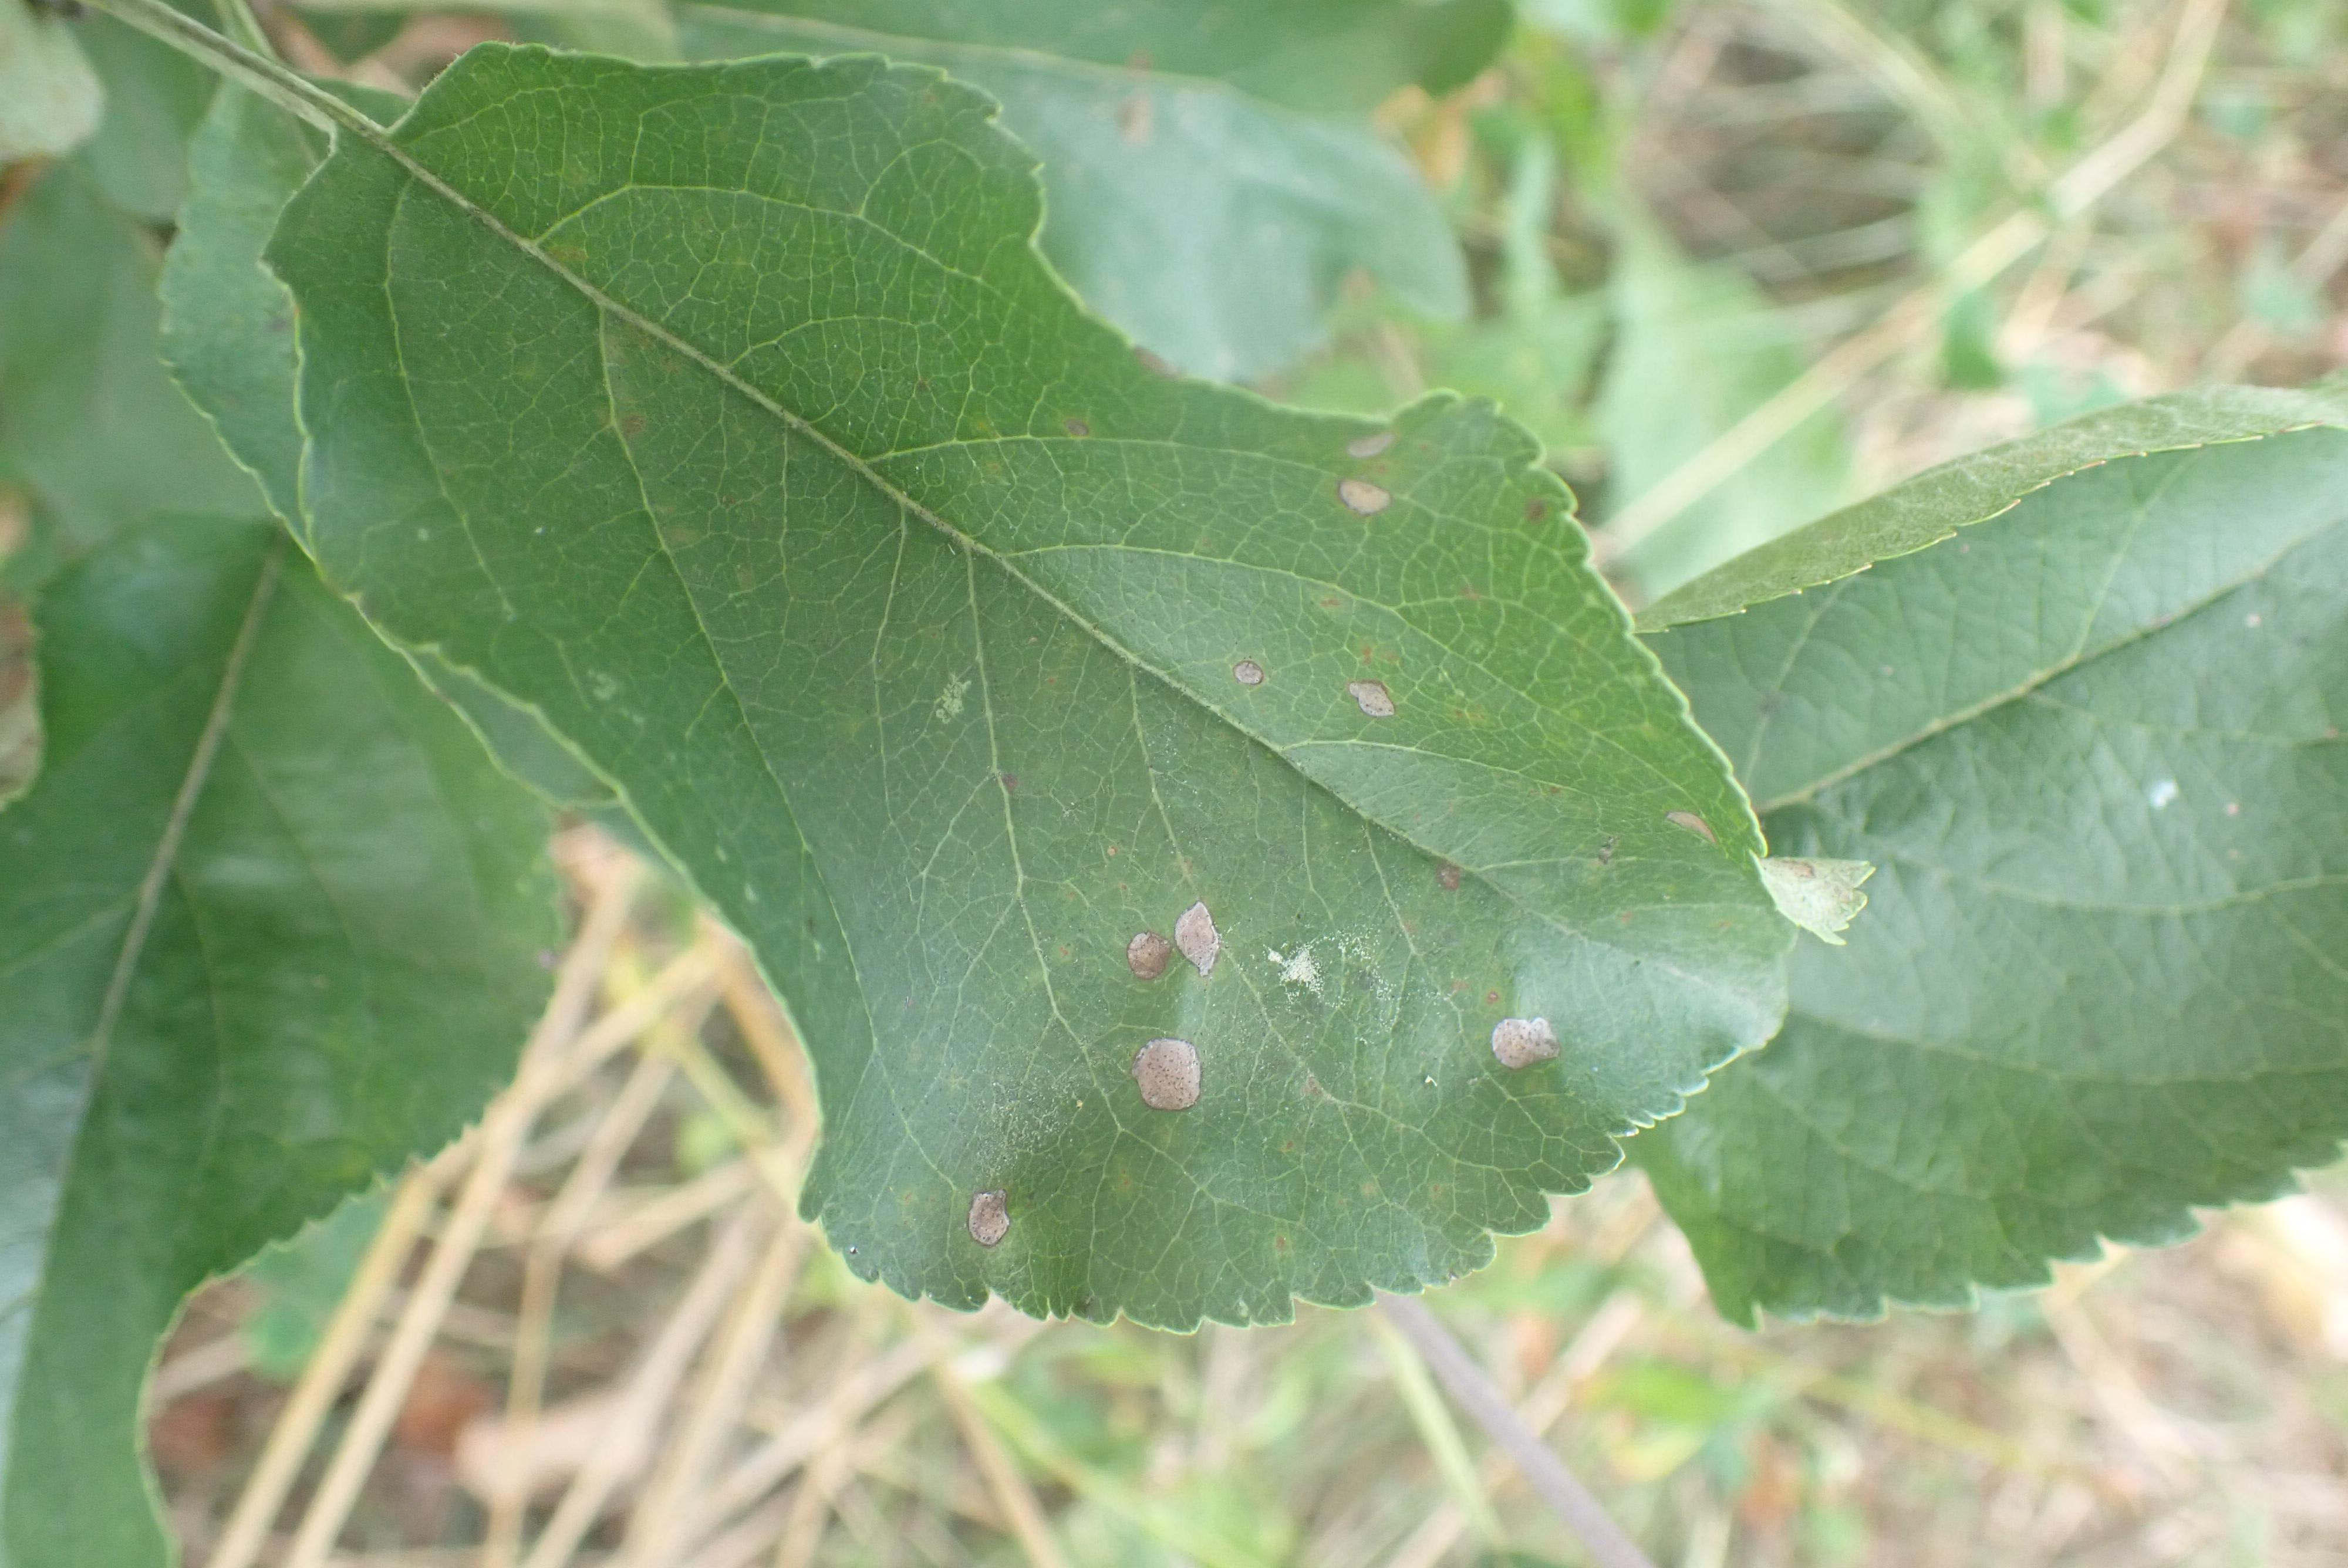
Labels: complex